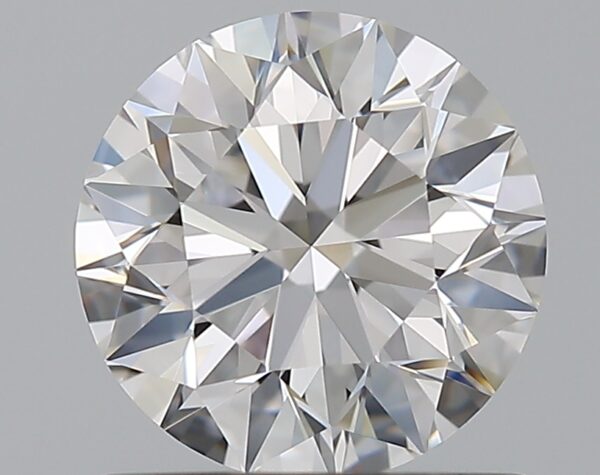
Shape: round
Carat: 1.01
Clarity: VVS1
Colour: D
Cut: EX
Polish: EX
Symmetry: EX
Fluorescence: N
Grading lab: GIA
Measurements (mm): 6.33 x 6.39 x 4.01